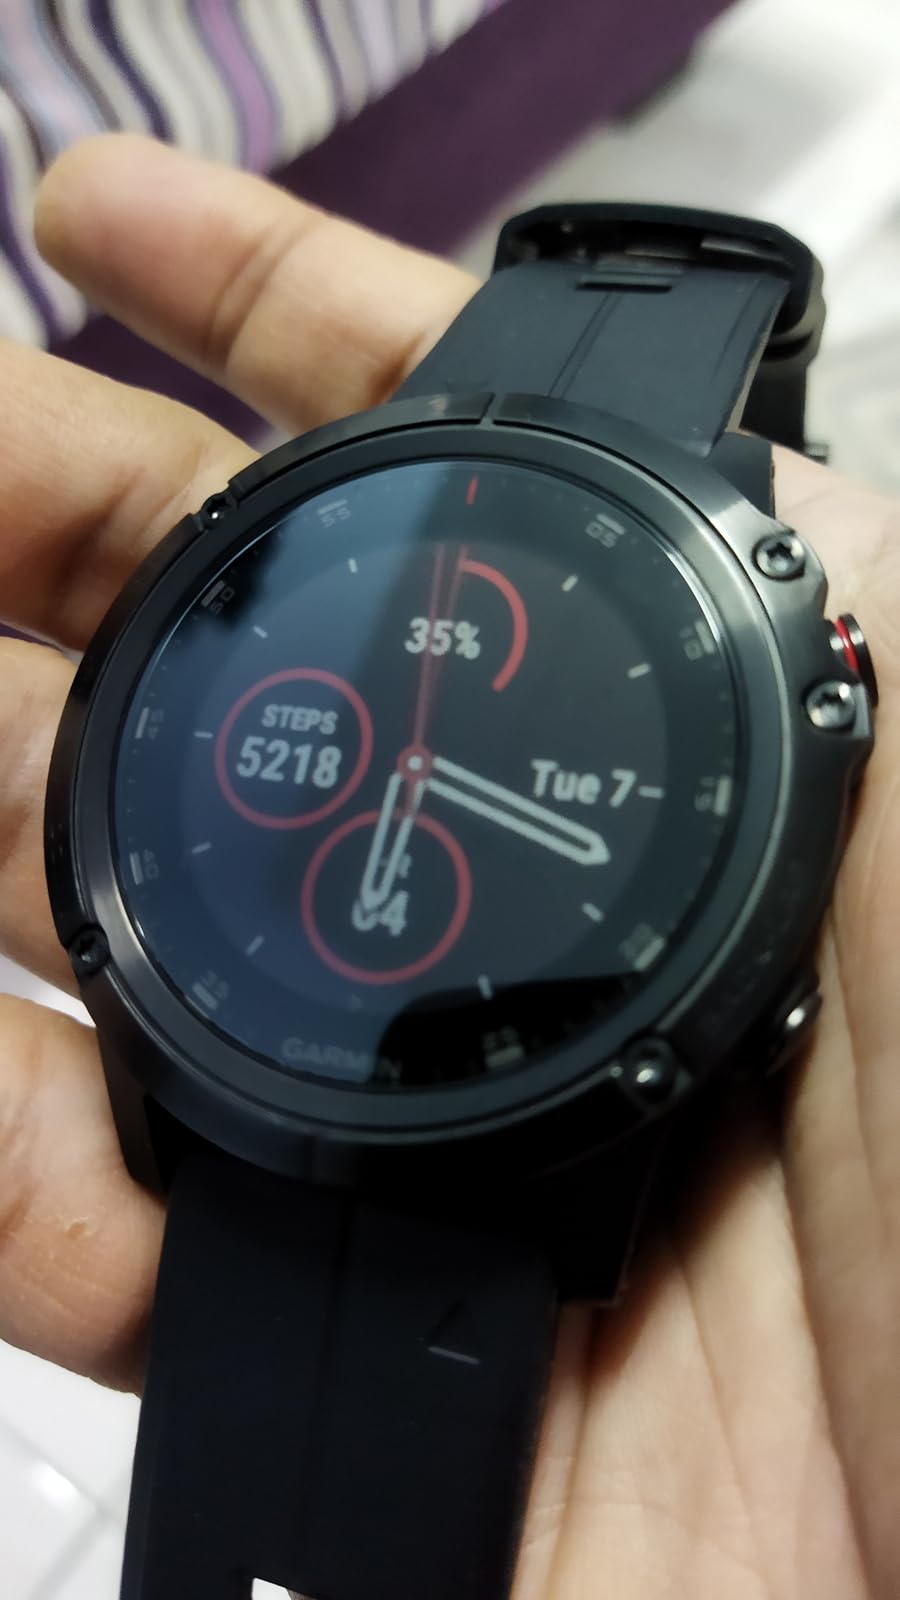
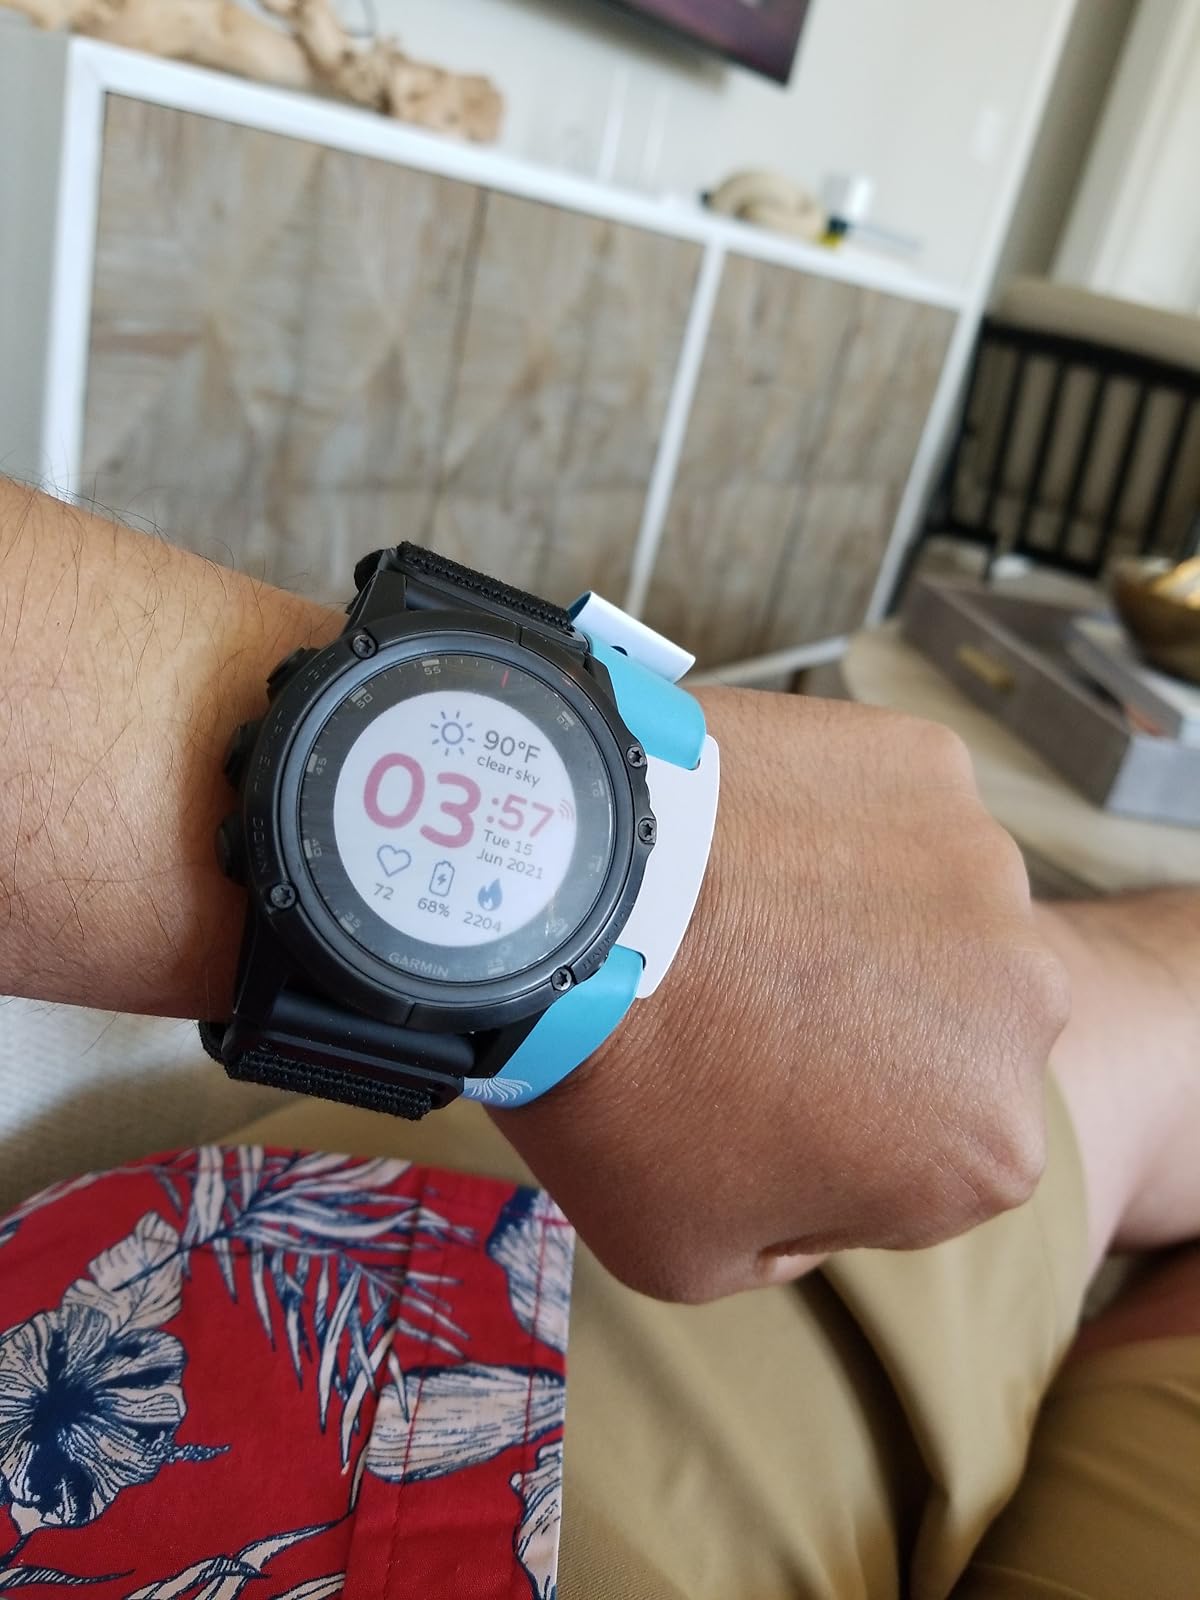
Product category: smartwatch
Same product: yes